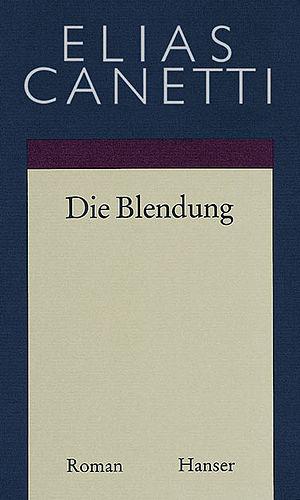
Elias Canetti, né le 25 juillet 1905 à Roussé et mort le 14 août 1994 à Zurich, est un écrivain d'expression allemande, devenu citoyen britannique en 1952 et qui a longtemps résidé en Suisse. Il a reçu le prix Nobel de littérature en 1981. Canetti est souvent associé à la littérature autrichienne mais il couvre une perspective plus large. Son œuvre a défendu une idée pluraliste de la culture européenne dans sa richesse et sa diversité, liée à un parcours de vie singulier. Il est l'auteur d'analyses de grande envergure sur le XXᵉ siècle et de réflexions détaillées sur les mécanismes humains et les modes de fonctionnement psycho-sociaux.